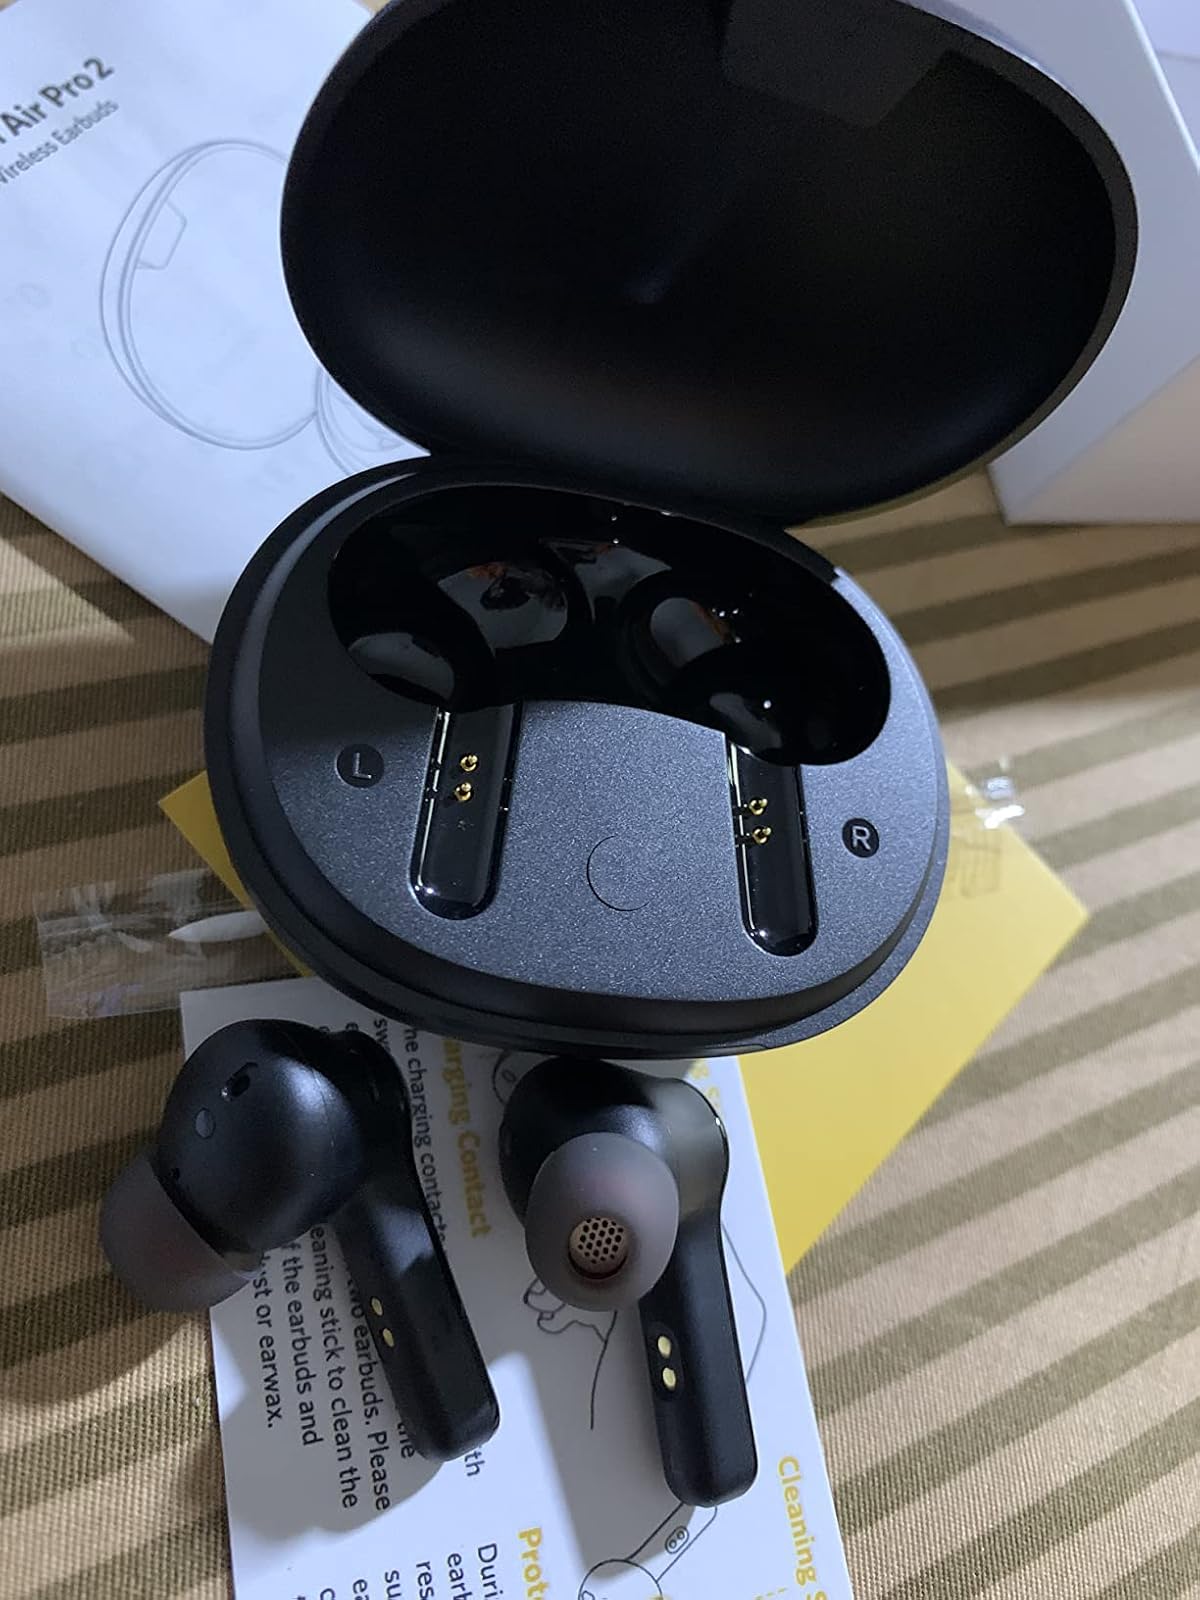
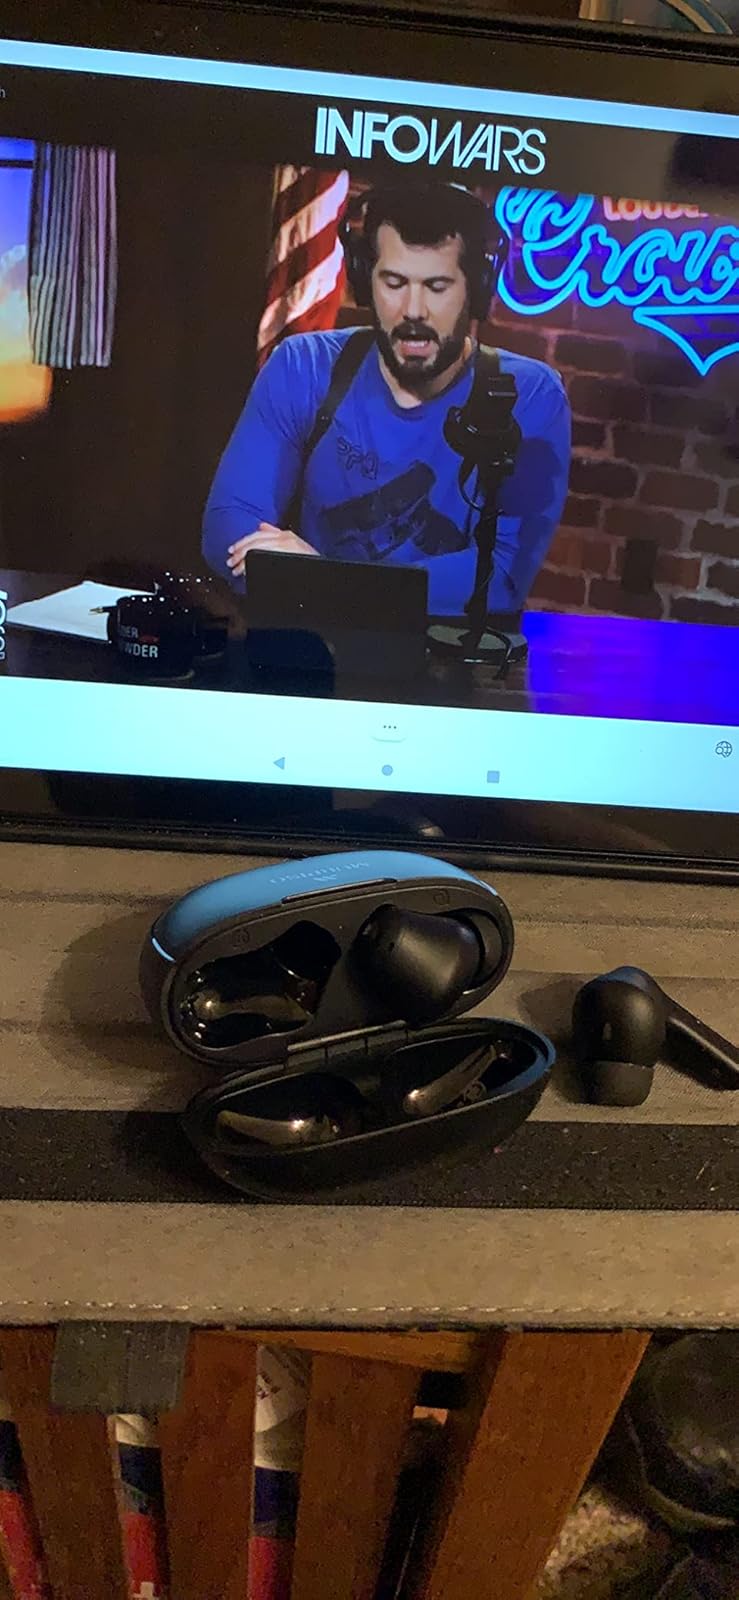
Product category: earbuds
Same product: no